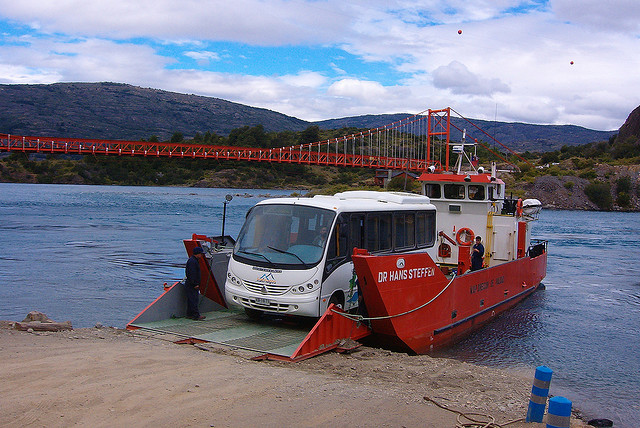
a small bus being transported across a river

A bus that is being loaded onto a ferry.

a small bus ferry docked on the shore of a lake

A ferry carrying a bus on a shoreline

A motor bus coming off of a boat with a ramp.